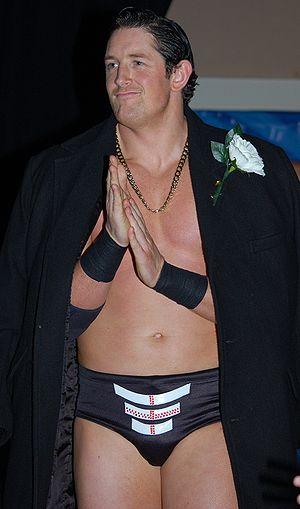
WWE NXT est une émission et une académie de catch de la World Wrestling Entertainment, devenue depuis le 20 juin 2012, la troisième division de la WWE avec Raw et SmackDown. Cette nouvelle division met en avant des nouveaux catcheurs, d'abord sélectionnés dans l'ancien club-école de la WWE, la Florida Championship Wrestling, puis sur la scène indépendante internationale.
The Nexus était un clan de catcheurs heel travaillant à la World Wrestling Entertainment, une fédération de catch américaine. Formé en juin 2010, le groupe luttait dans la division Raw jusqu'à sa dissolution, en août 2011. Initialement, le clan regroupait les huit participants de la saison 1 de NXT, avant que trois d'entre eux : Daniel Bryan, Darren Young et Michael Tarver ne soient exclus du groupe.